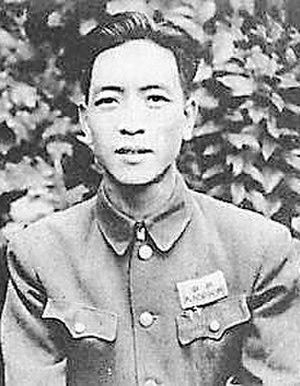
Geng Biao est un haut fonctionnaire du Parti communiste chinois et un leader de la politique chinoise, des relations extérieures et de l'armée. Après une carrière diplomatique Geng Biao est nommé ministre de la Défense nationale en 1981.